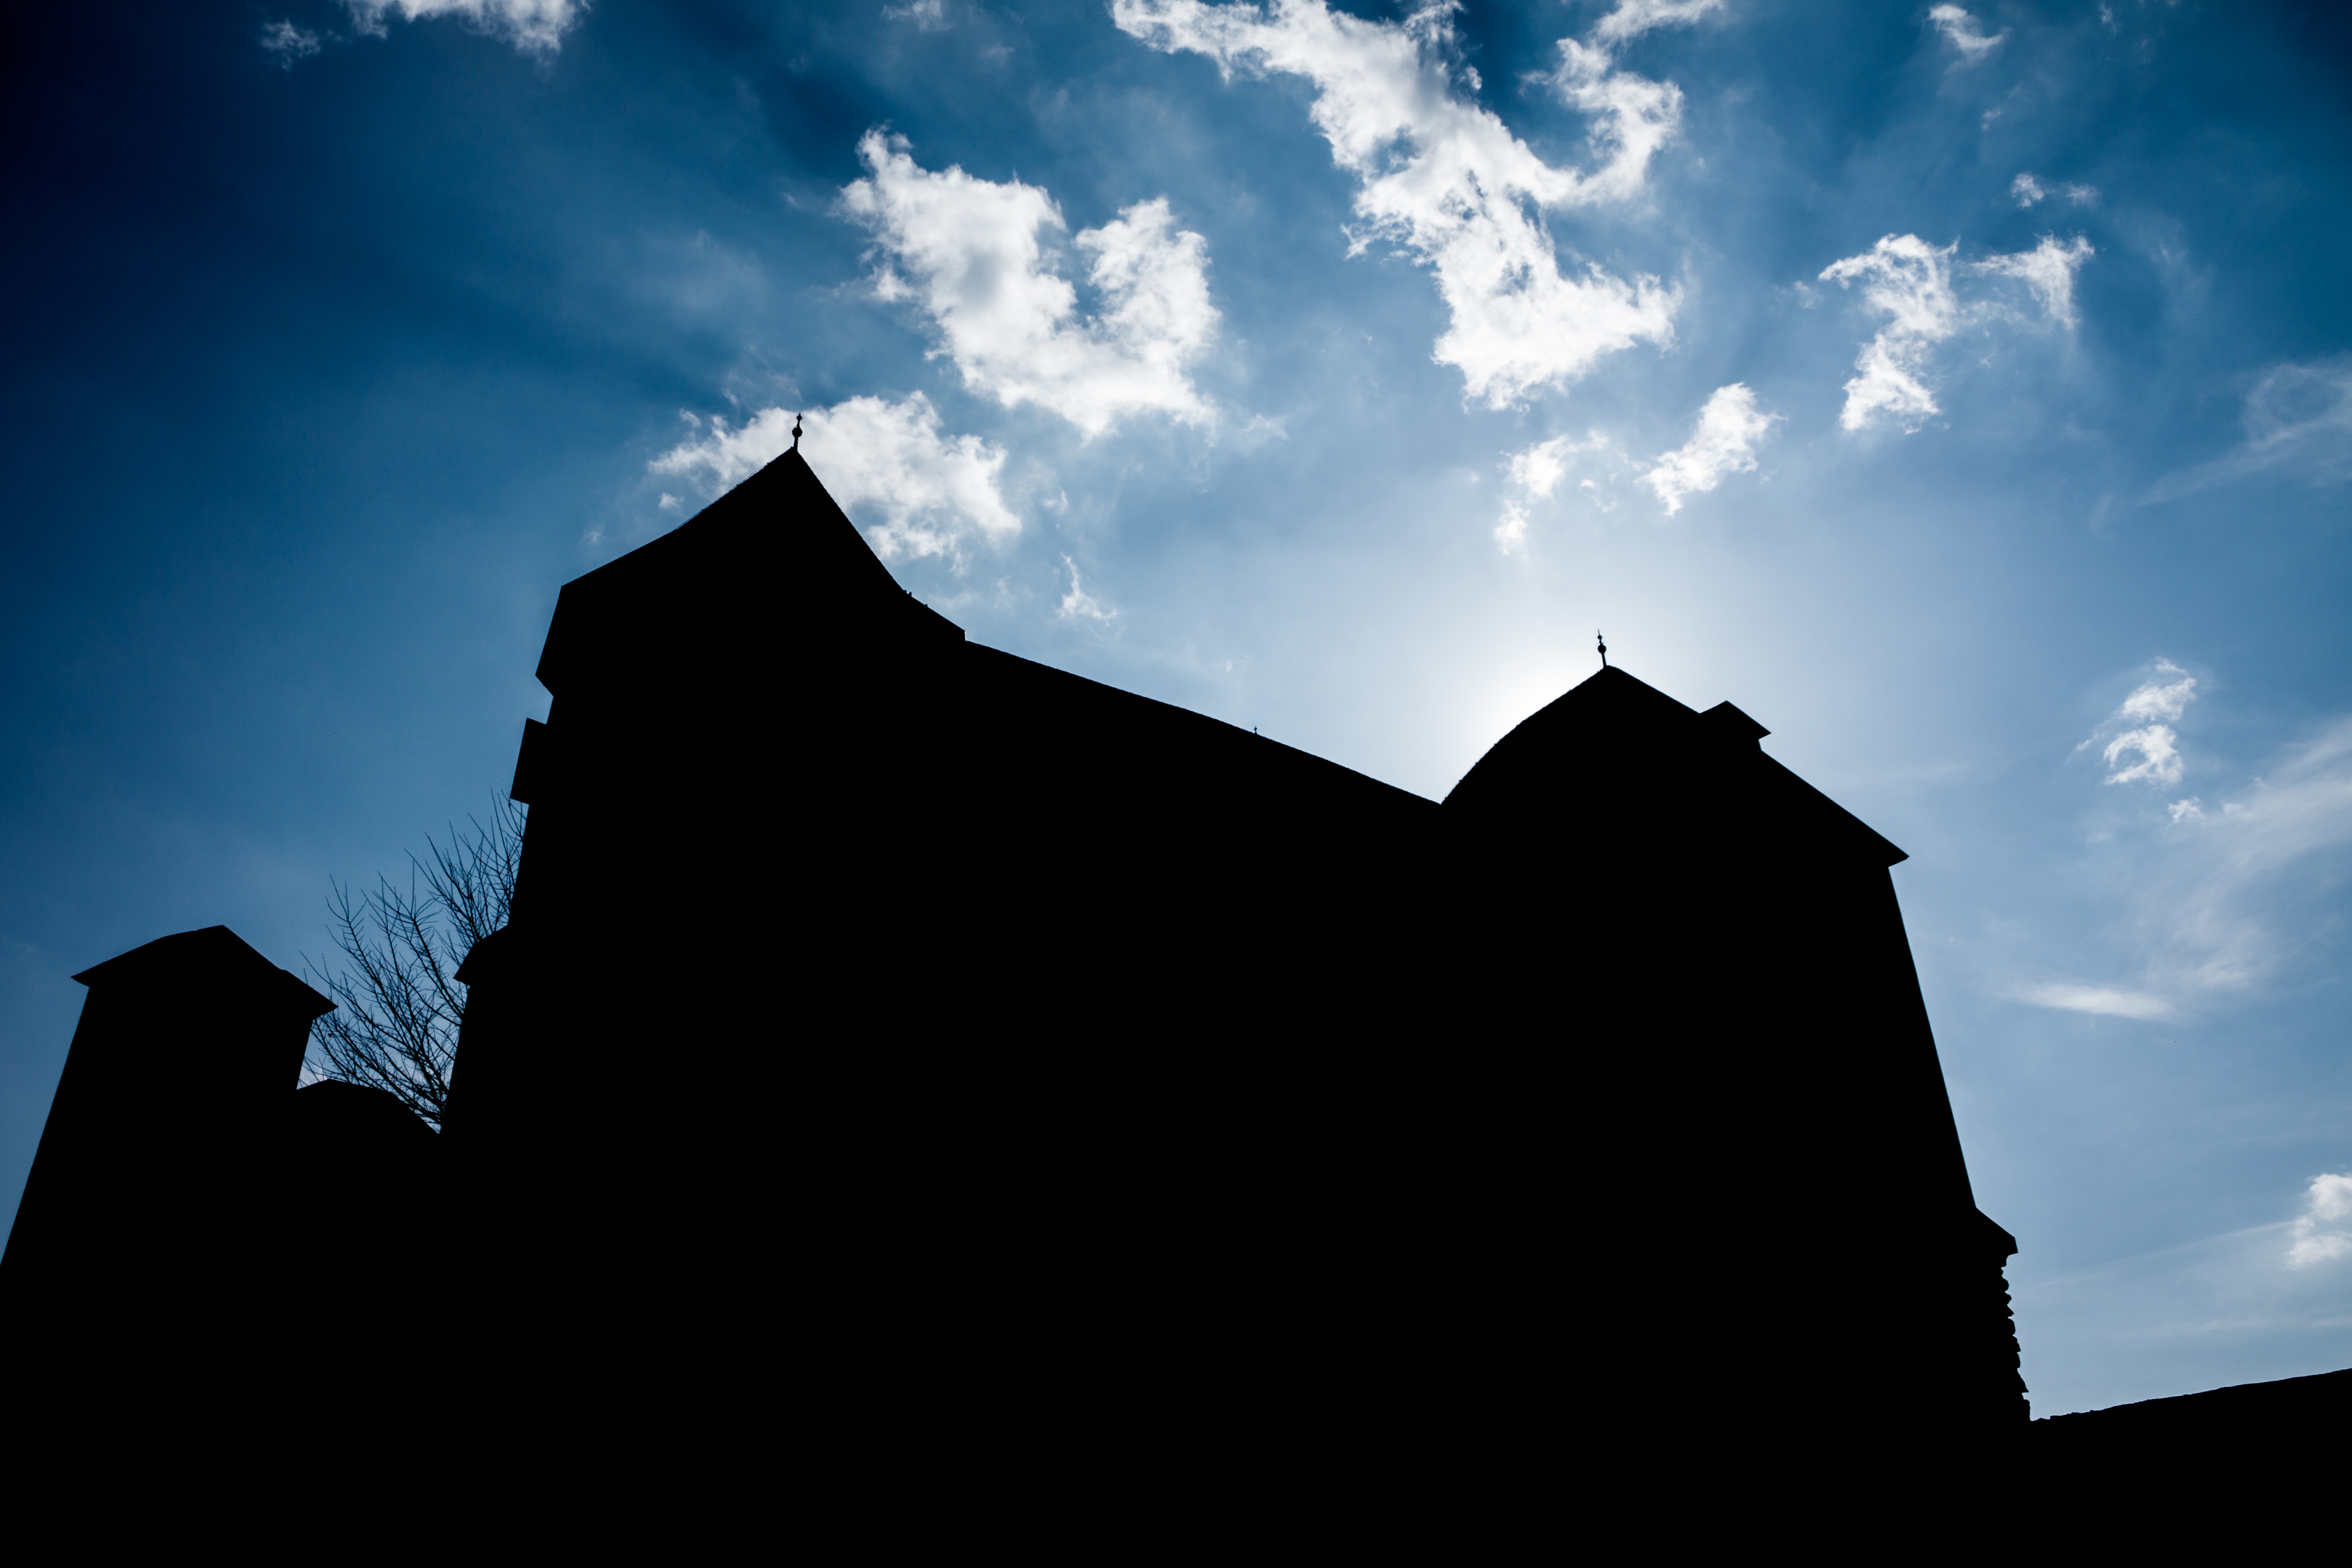
horizon, silhouette, light, cloud, sky, sun, sunset, sunlight, dawn, atmosphere, dark, dusk, evening, reflection, castle, darkness, blue, elder, places of interest, fortress, gloomy, tourist attraction, middle ages, sublime, imposing, enormous, old castle, knight's castle, meteorological phenomenon, atmosphere of earth, fortress mountain